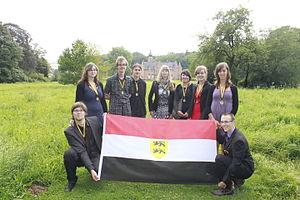
Le grand-duché de Flandrensis est une micronation revendiquant certains territoires en Antarctique, qui a été fondée en 2008 par le Belge Niels Vermeersch. Flandrensis n'est actuellement reconnu par aucun gouvernement ni aucun pays.